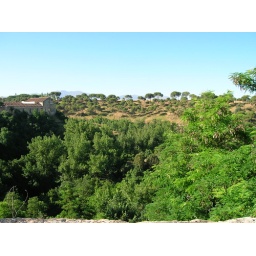
the pine tree forest in segovia